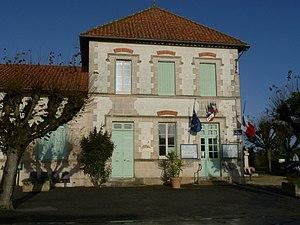
Mairie de Clion, Charente-Maritime, France
Clion est une commune du Sud-Ouest de la France située dans le département de la Charente-Maritime.